Ignalina Nuclear Power Plant

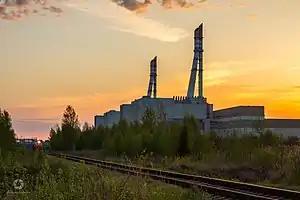
Ignalina Nuclear Power Plant, Rimšės sen., Lithuania, 2018

The Ignalina Nuclear Power Plant is a decommissioned two-unit RBMK-1500 nuclear power station in Visaginas Municipality, Lithuania. It was named after the nearby city of Ignalina. Due to the plant's similarities to the infamous Chernobyl Nuclear Power Plant in both reactor design and lack of a robust containment building, Lithuania agreed to close the plant as part of its agreement of accession to the European Union. Unit 1 was closed in December 2004; Unit 2 in December 2009. The plant accounted for 25% of Lithuania's electricity generating capacity and supplied about 70% of Lithuania's electrical demand. It was closed on 31 December 2009. Proposals have been made to construct a new nuclear power plant at the site, but such plans have yet to come to fruition.